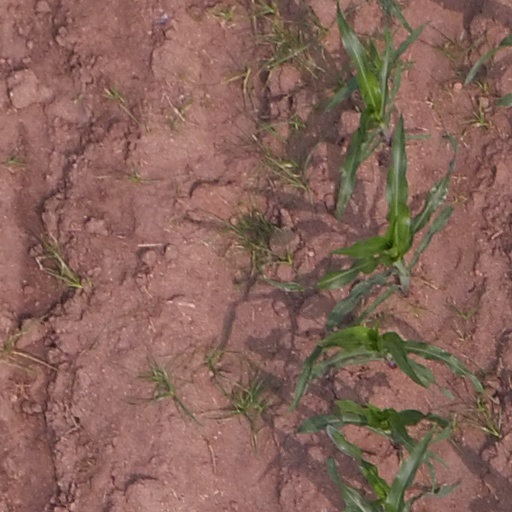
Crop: maize; corn